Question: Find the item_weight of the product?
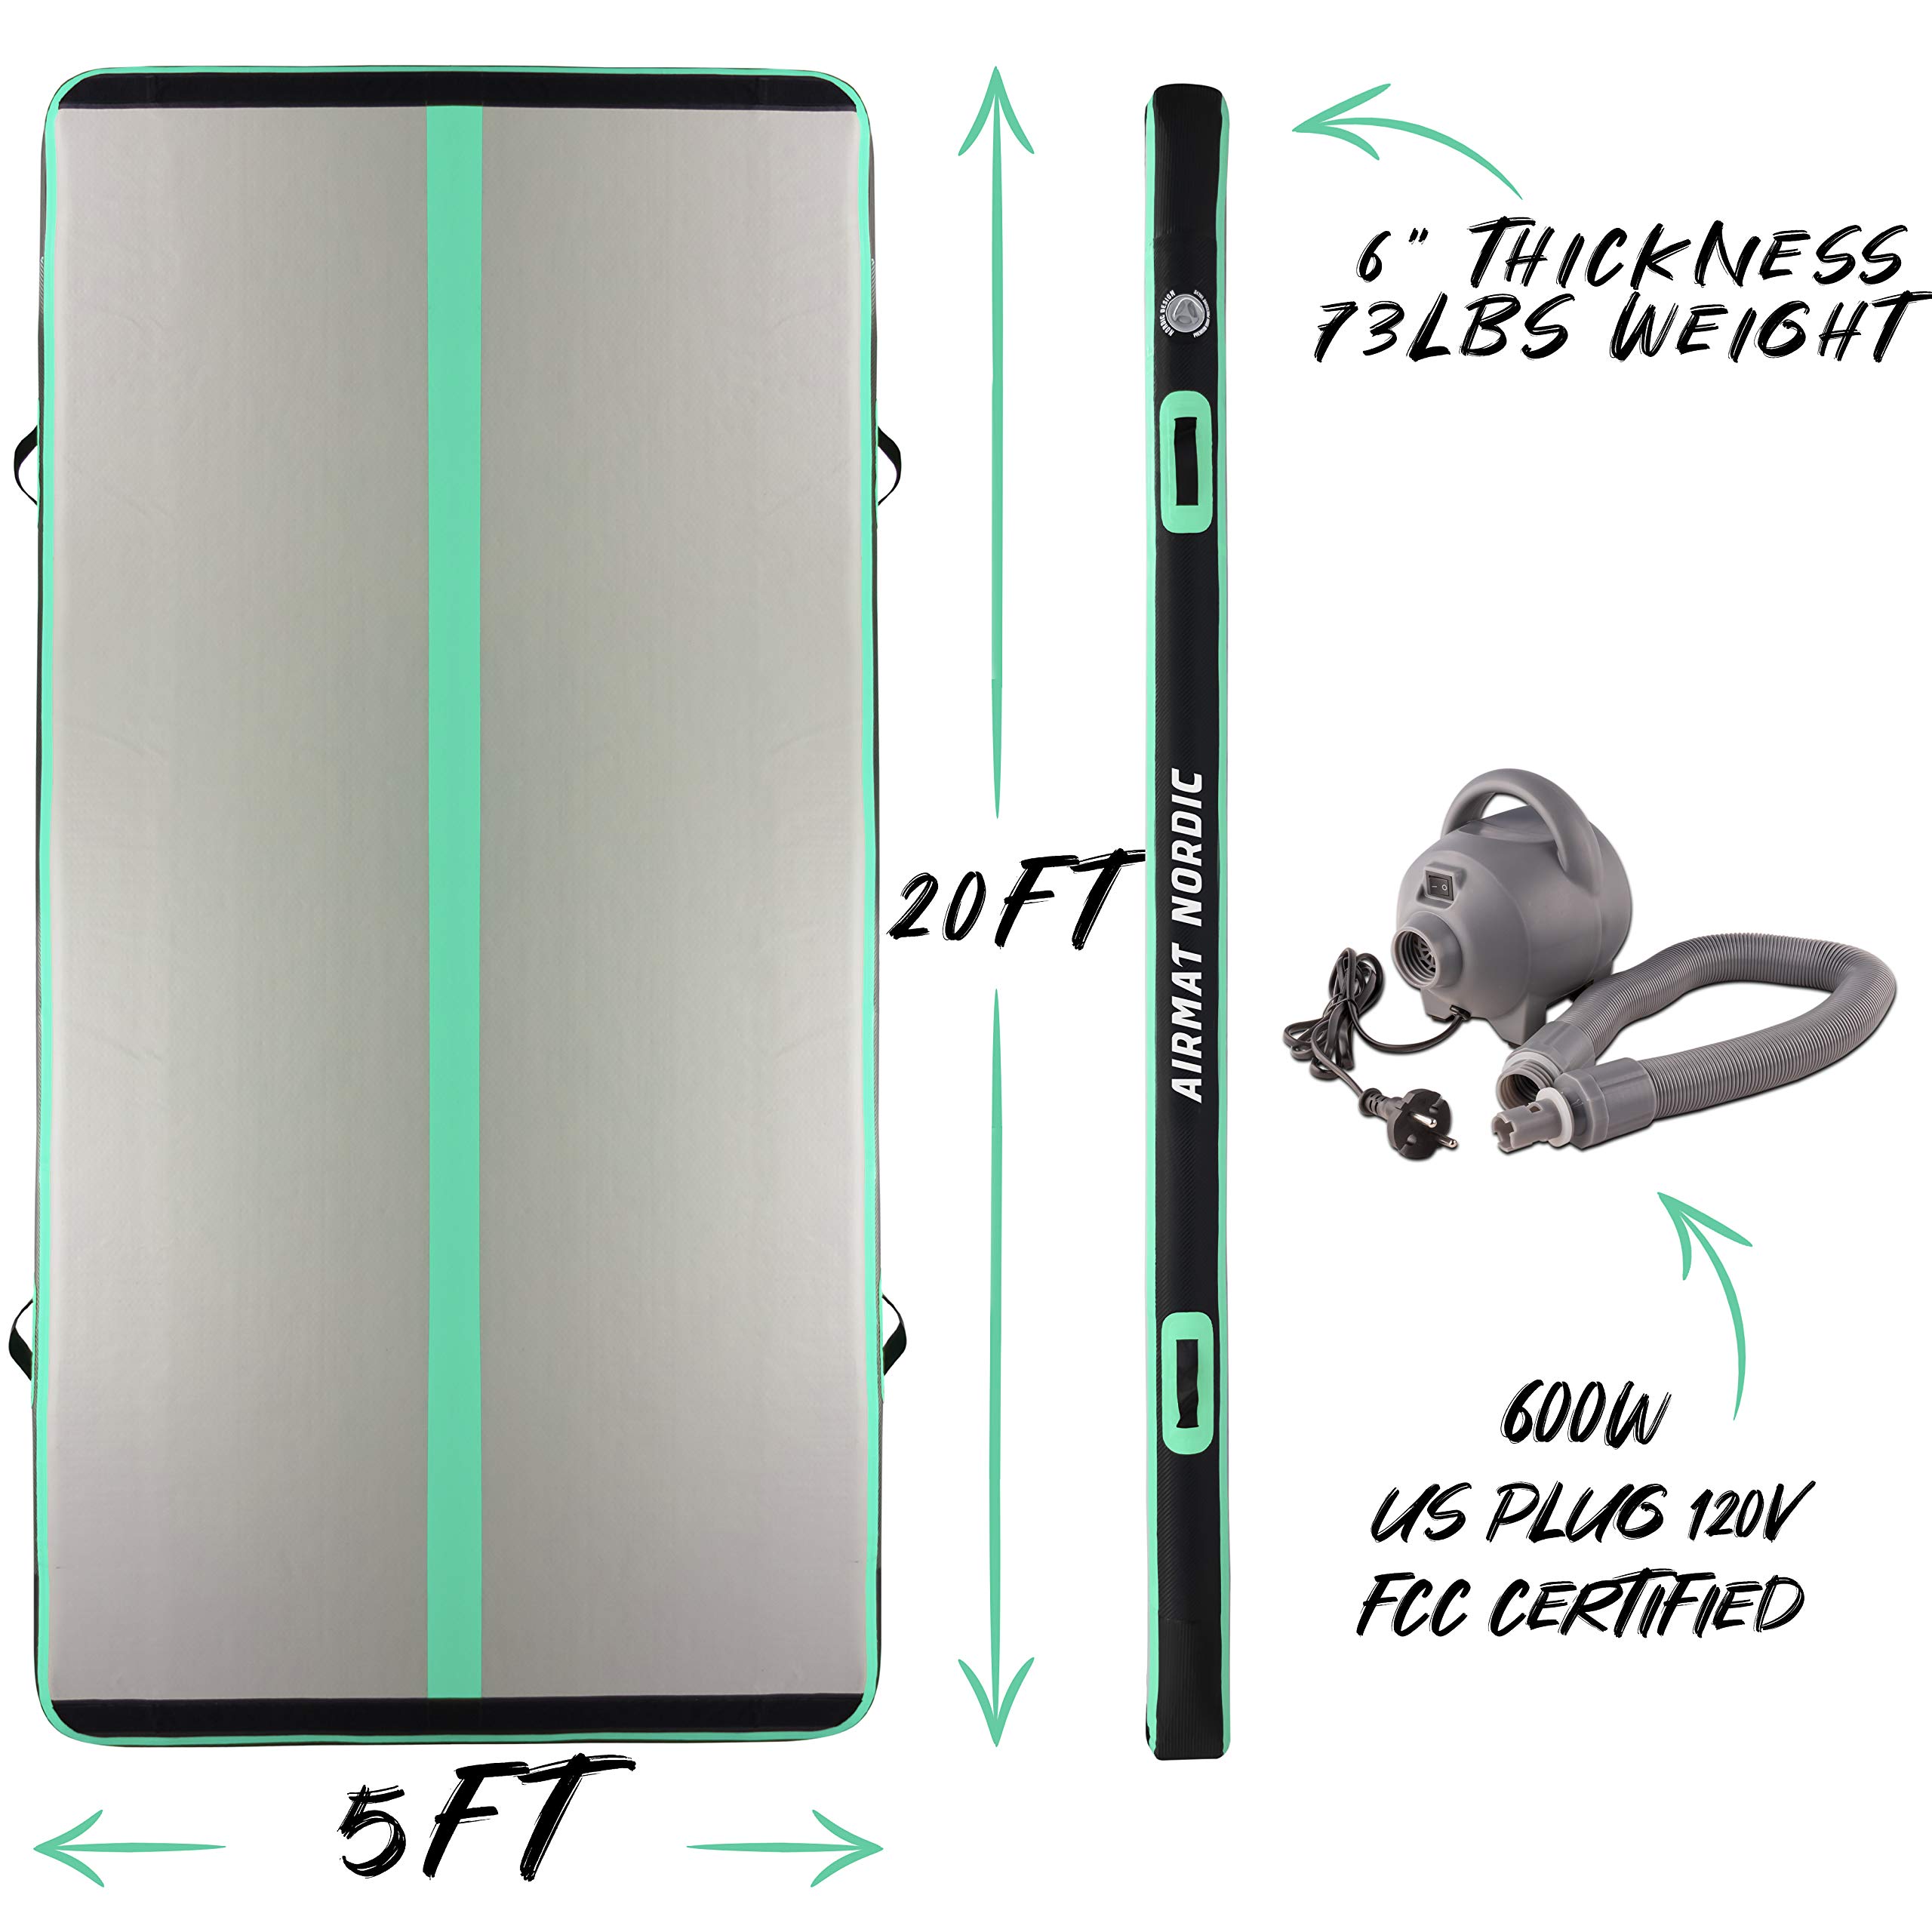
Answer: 73.0 pound